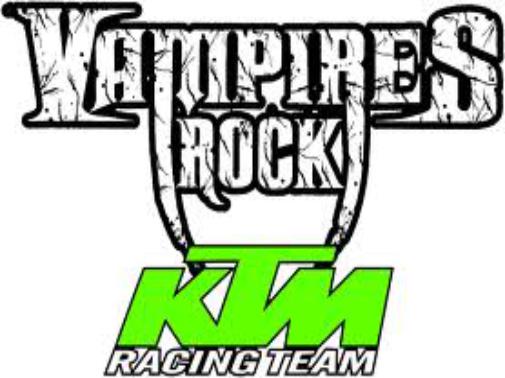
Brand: KTM
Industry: Transportation